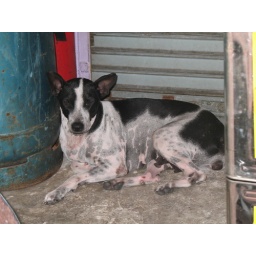
A street dog in Bangkok. They were cute but they look unhealthy.